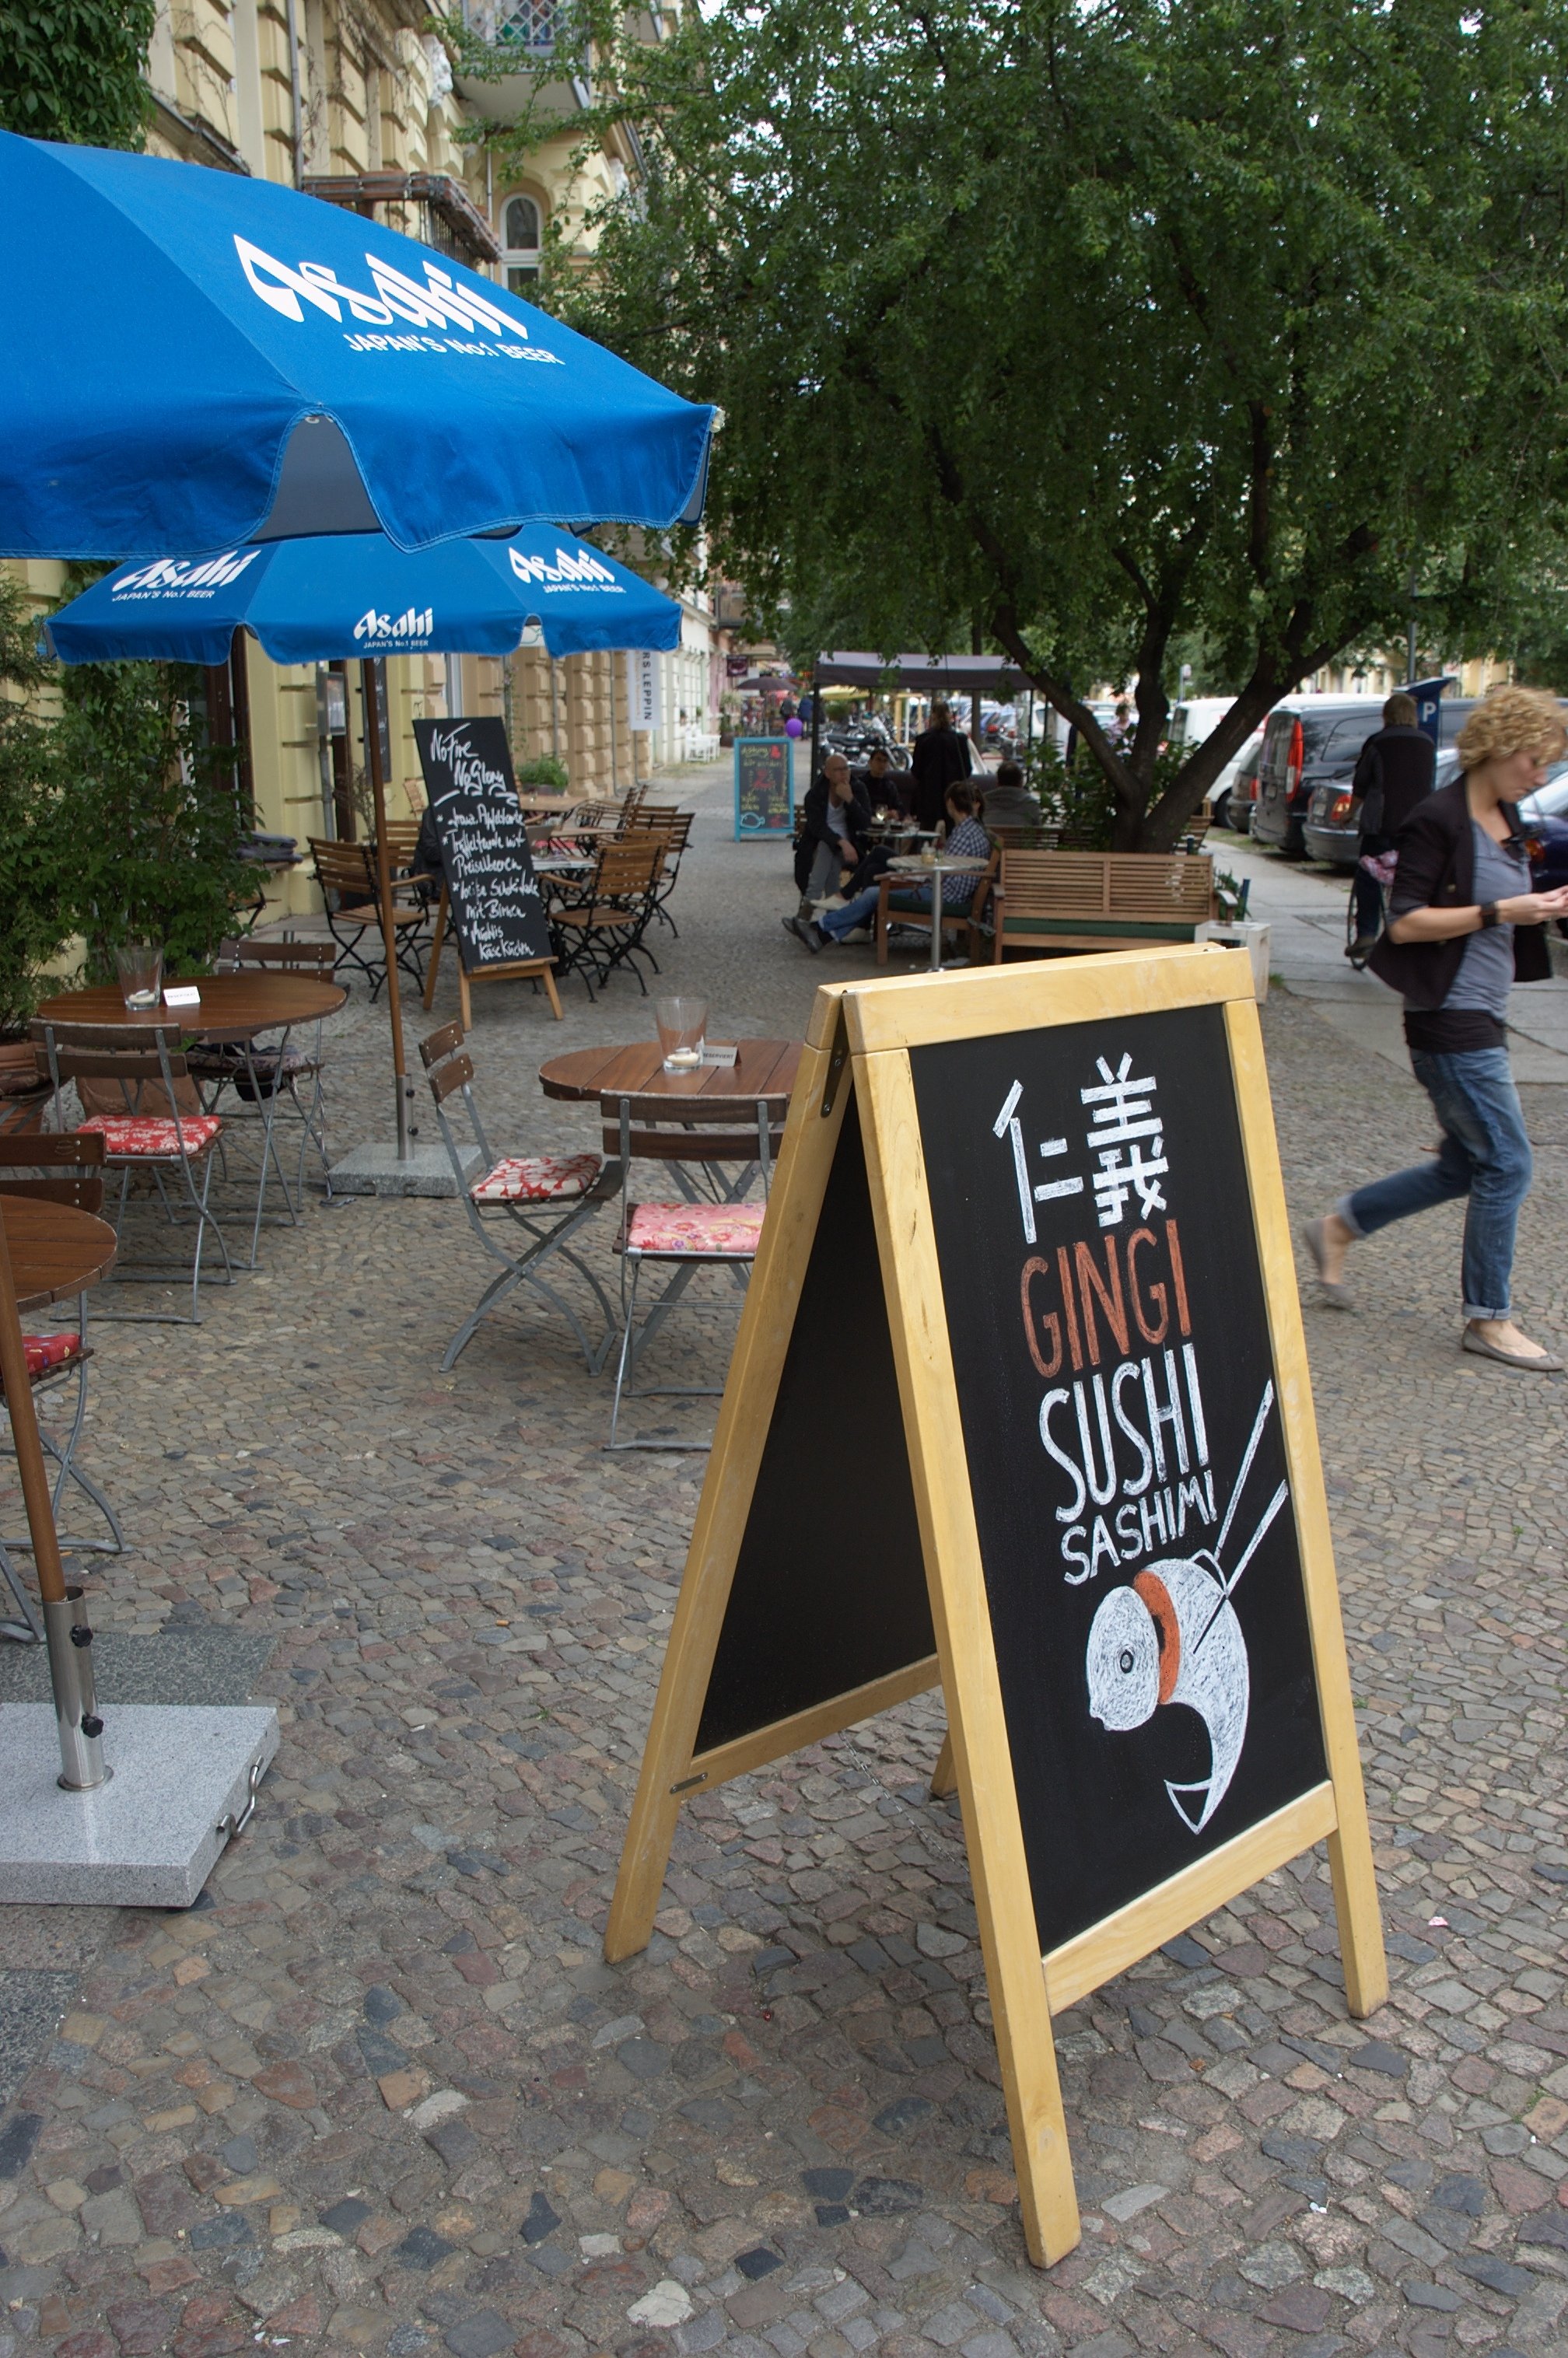
table, street, city, recreation, vehicle, public space, 2011, stall, rawtherapee, germany, deutschland, berlin, pentax, 20mm, lenstagged, steffenzahn, k100d, justpentax, iamflickr, cosina, voigtlander, skopar, colorskopar, cv20, colorskopar20mmf35slii, 20mmf35slii, voigtlander20mm, cv2035, skopar20mmf35, prenzlauerberg, cosinavoigtl nder, cosinavoigtl ndercolorskopar20mmf35, voigtl nder20mmf35colorskoparslii, voigtl nder20mmf35